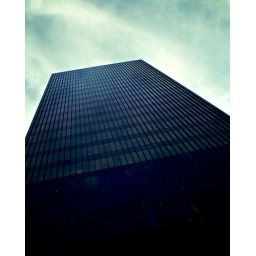
I drove around downtown today and stuck my camera out of my car window at some random buildings